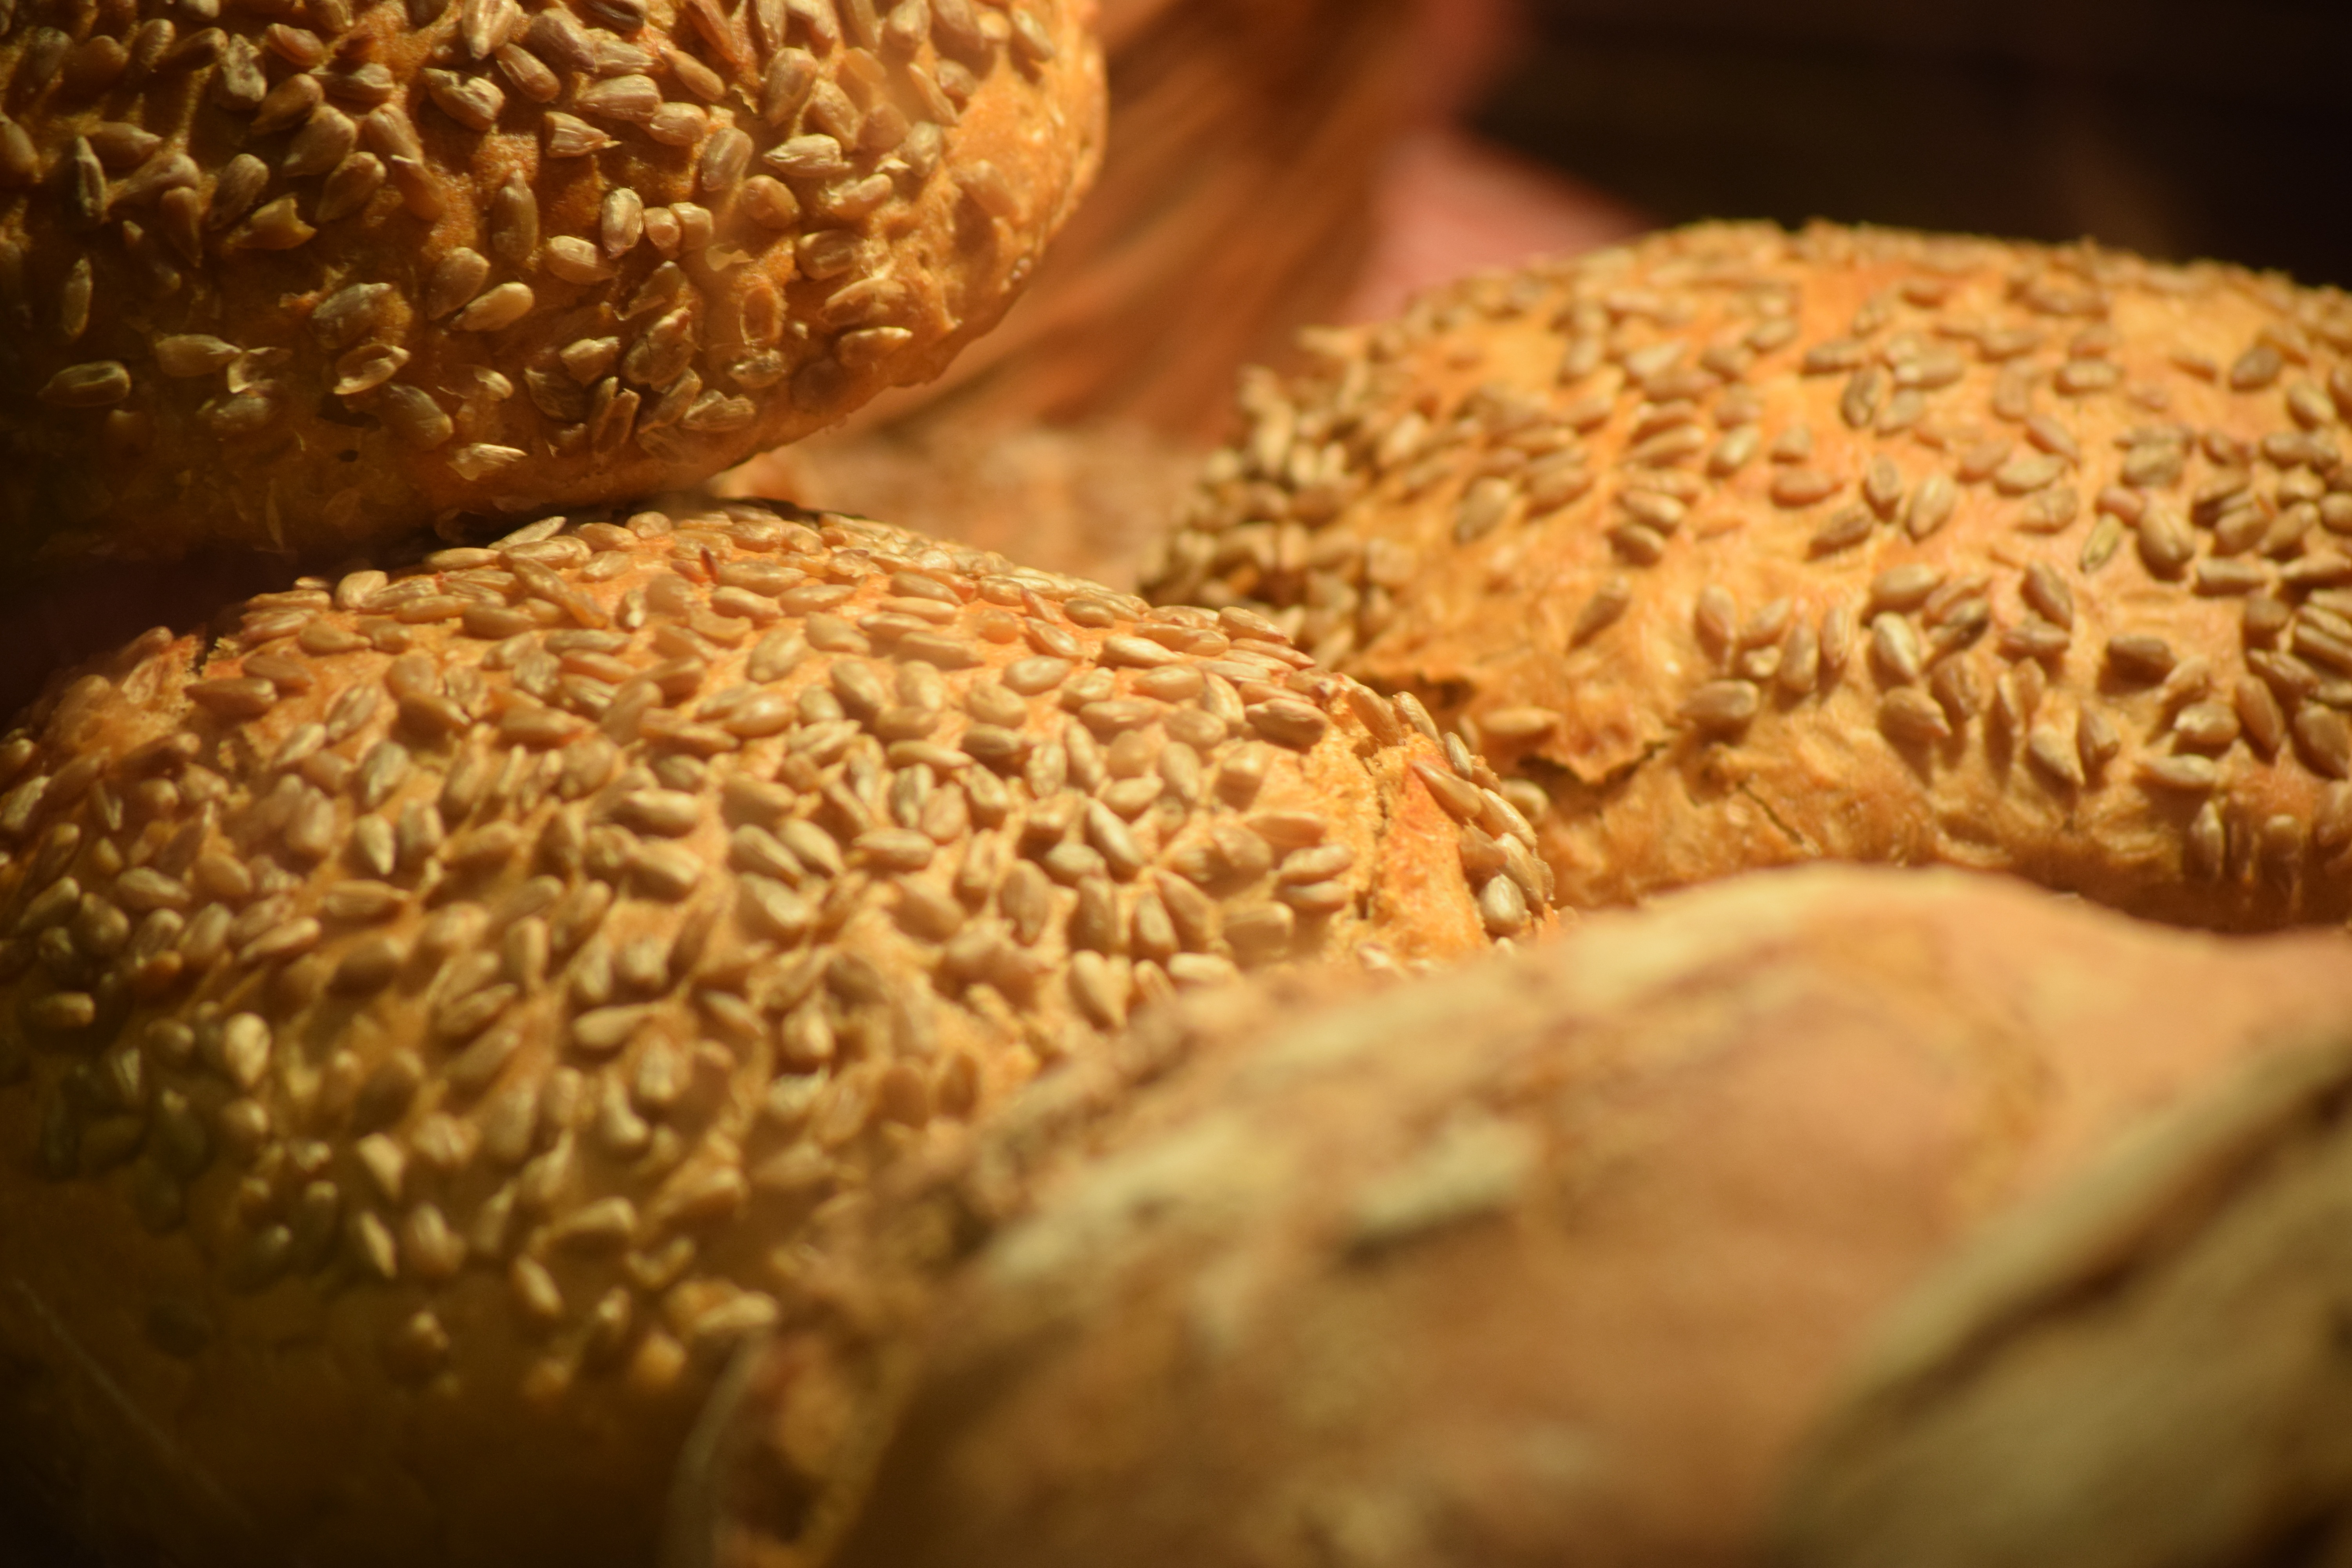
wheat, dish, food, produce, crop, baking, bread, oven, healthy food, baked goods, grass family, whole grain, bread with seeds